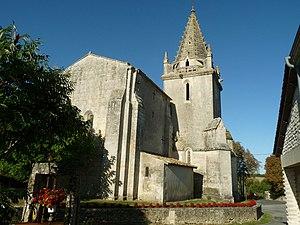
église de St-Dizant-du-Bois (17), France
Saint-Dizant-du-Bois est une commune du sud-ouest de la France, située dans le département de la Charente-Maritime.
Cet article recense une partie des monuments historiques de la Charente-Maritime, en France.
Les églises de la Charente-Maritime présentent une grande diversité, d'une commune à une autre, et se distinguent par des styles et des périodes de construction différentes. De nombreux édifices témoignent cependant de l'épanouissement, aux XIᵉ et XIIᵉ siècles d'une forme d'art roman spécifique, appelée art roman saintongeais, caractérisée par une simplicité des formes et un décor sculpté, souvent très riche.